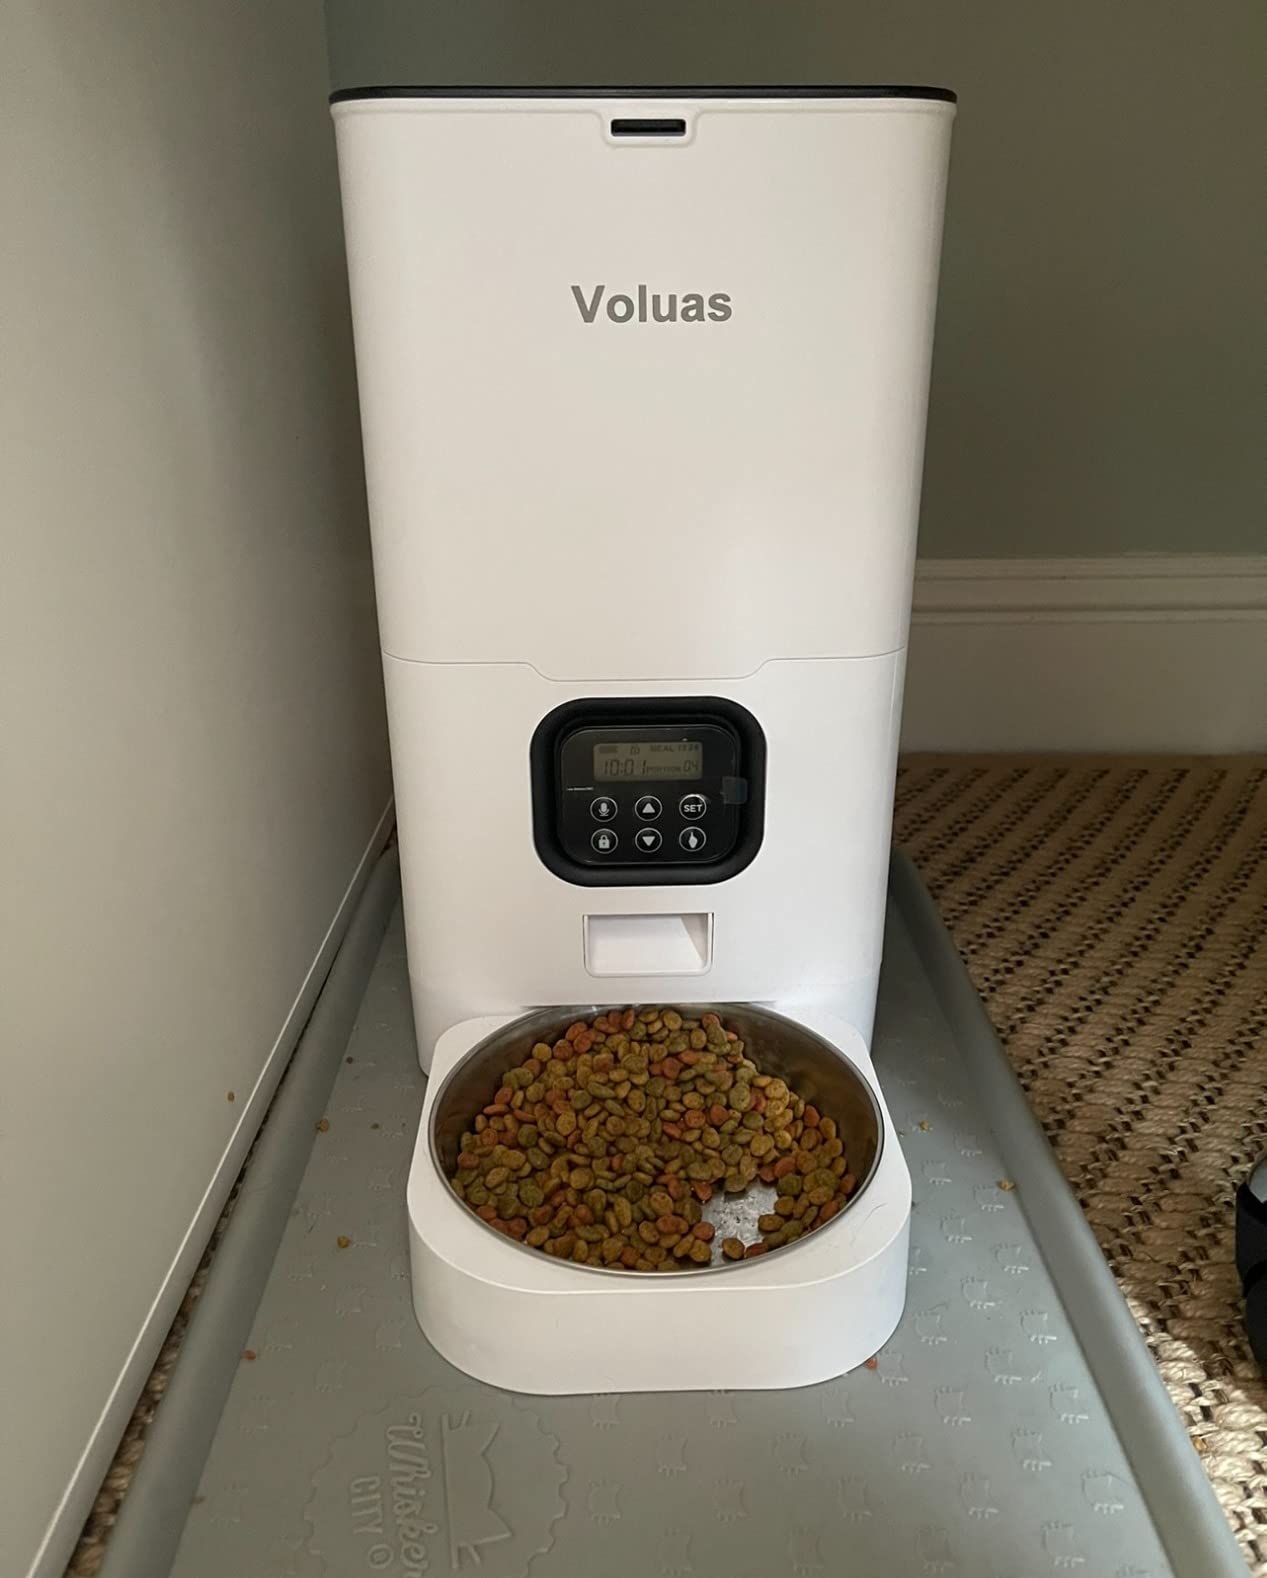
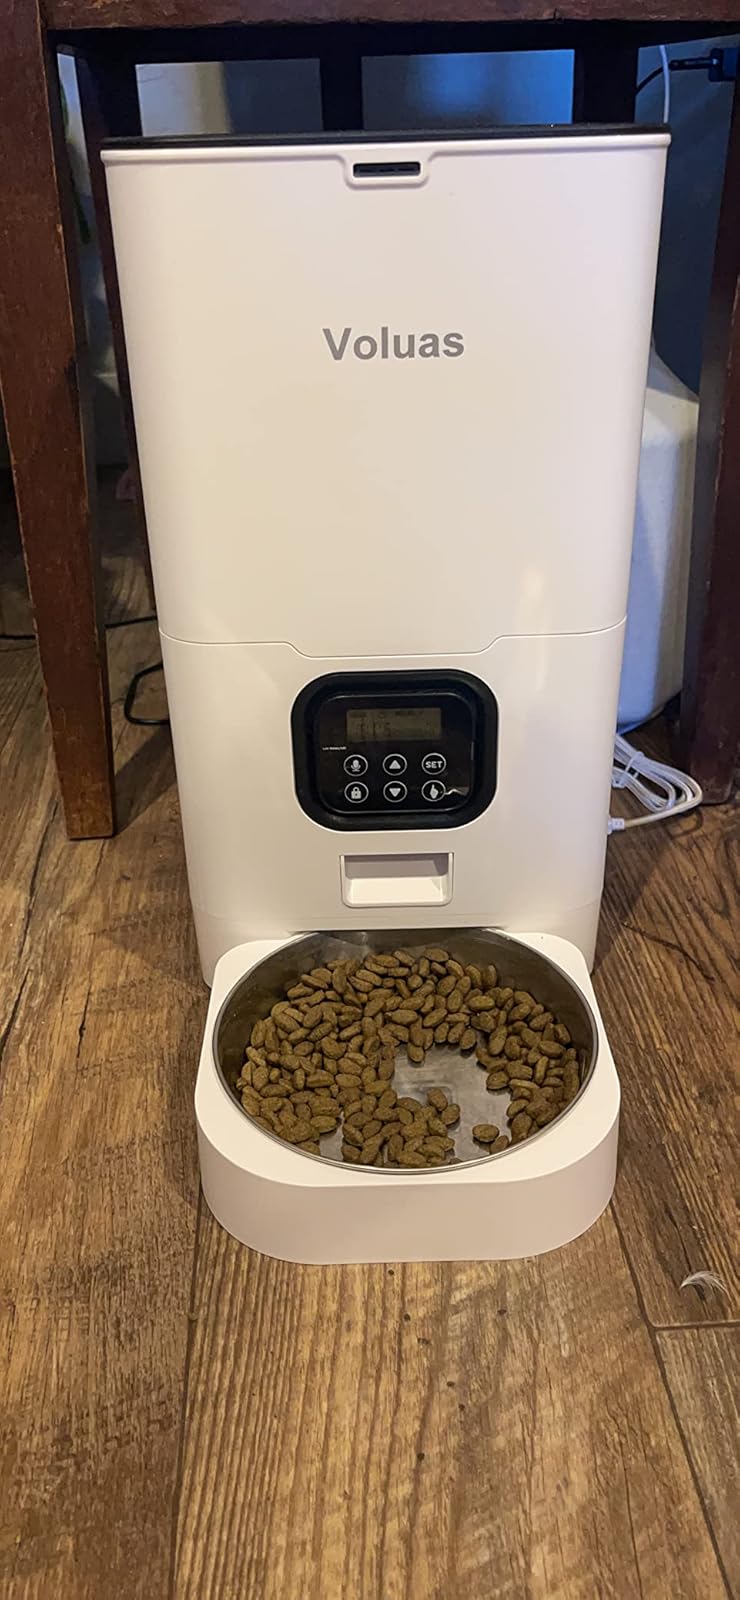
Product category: items_feeder
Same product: yes